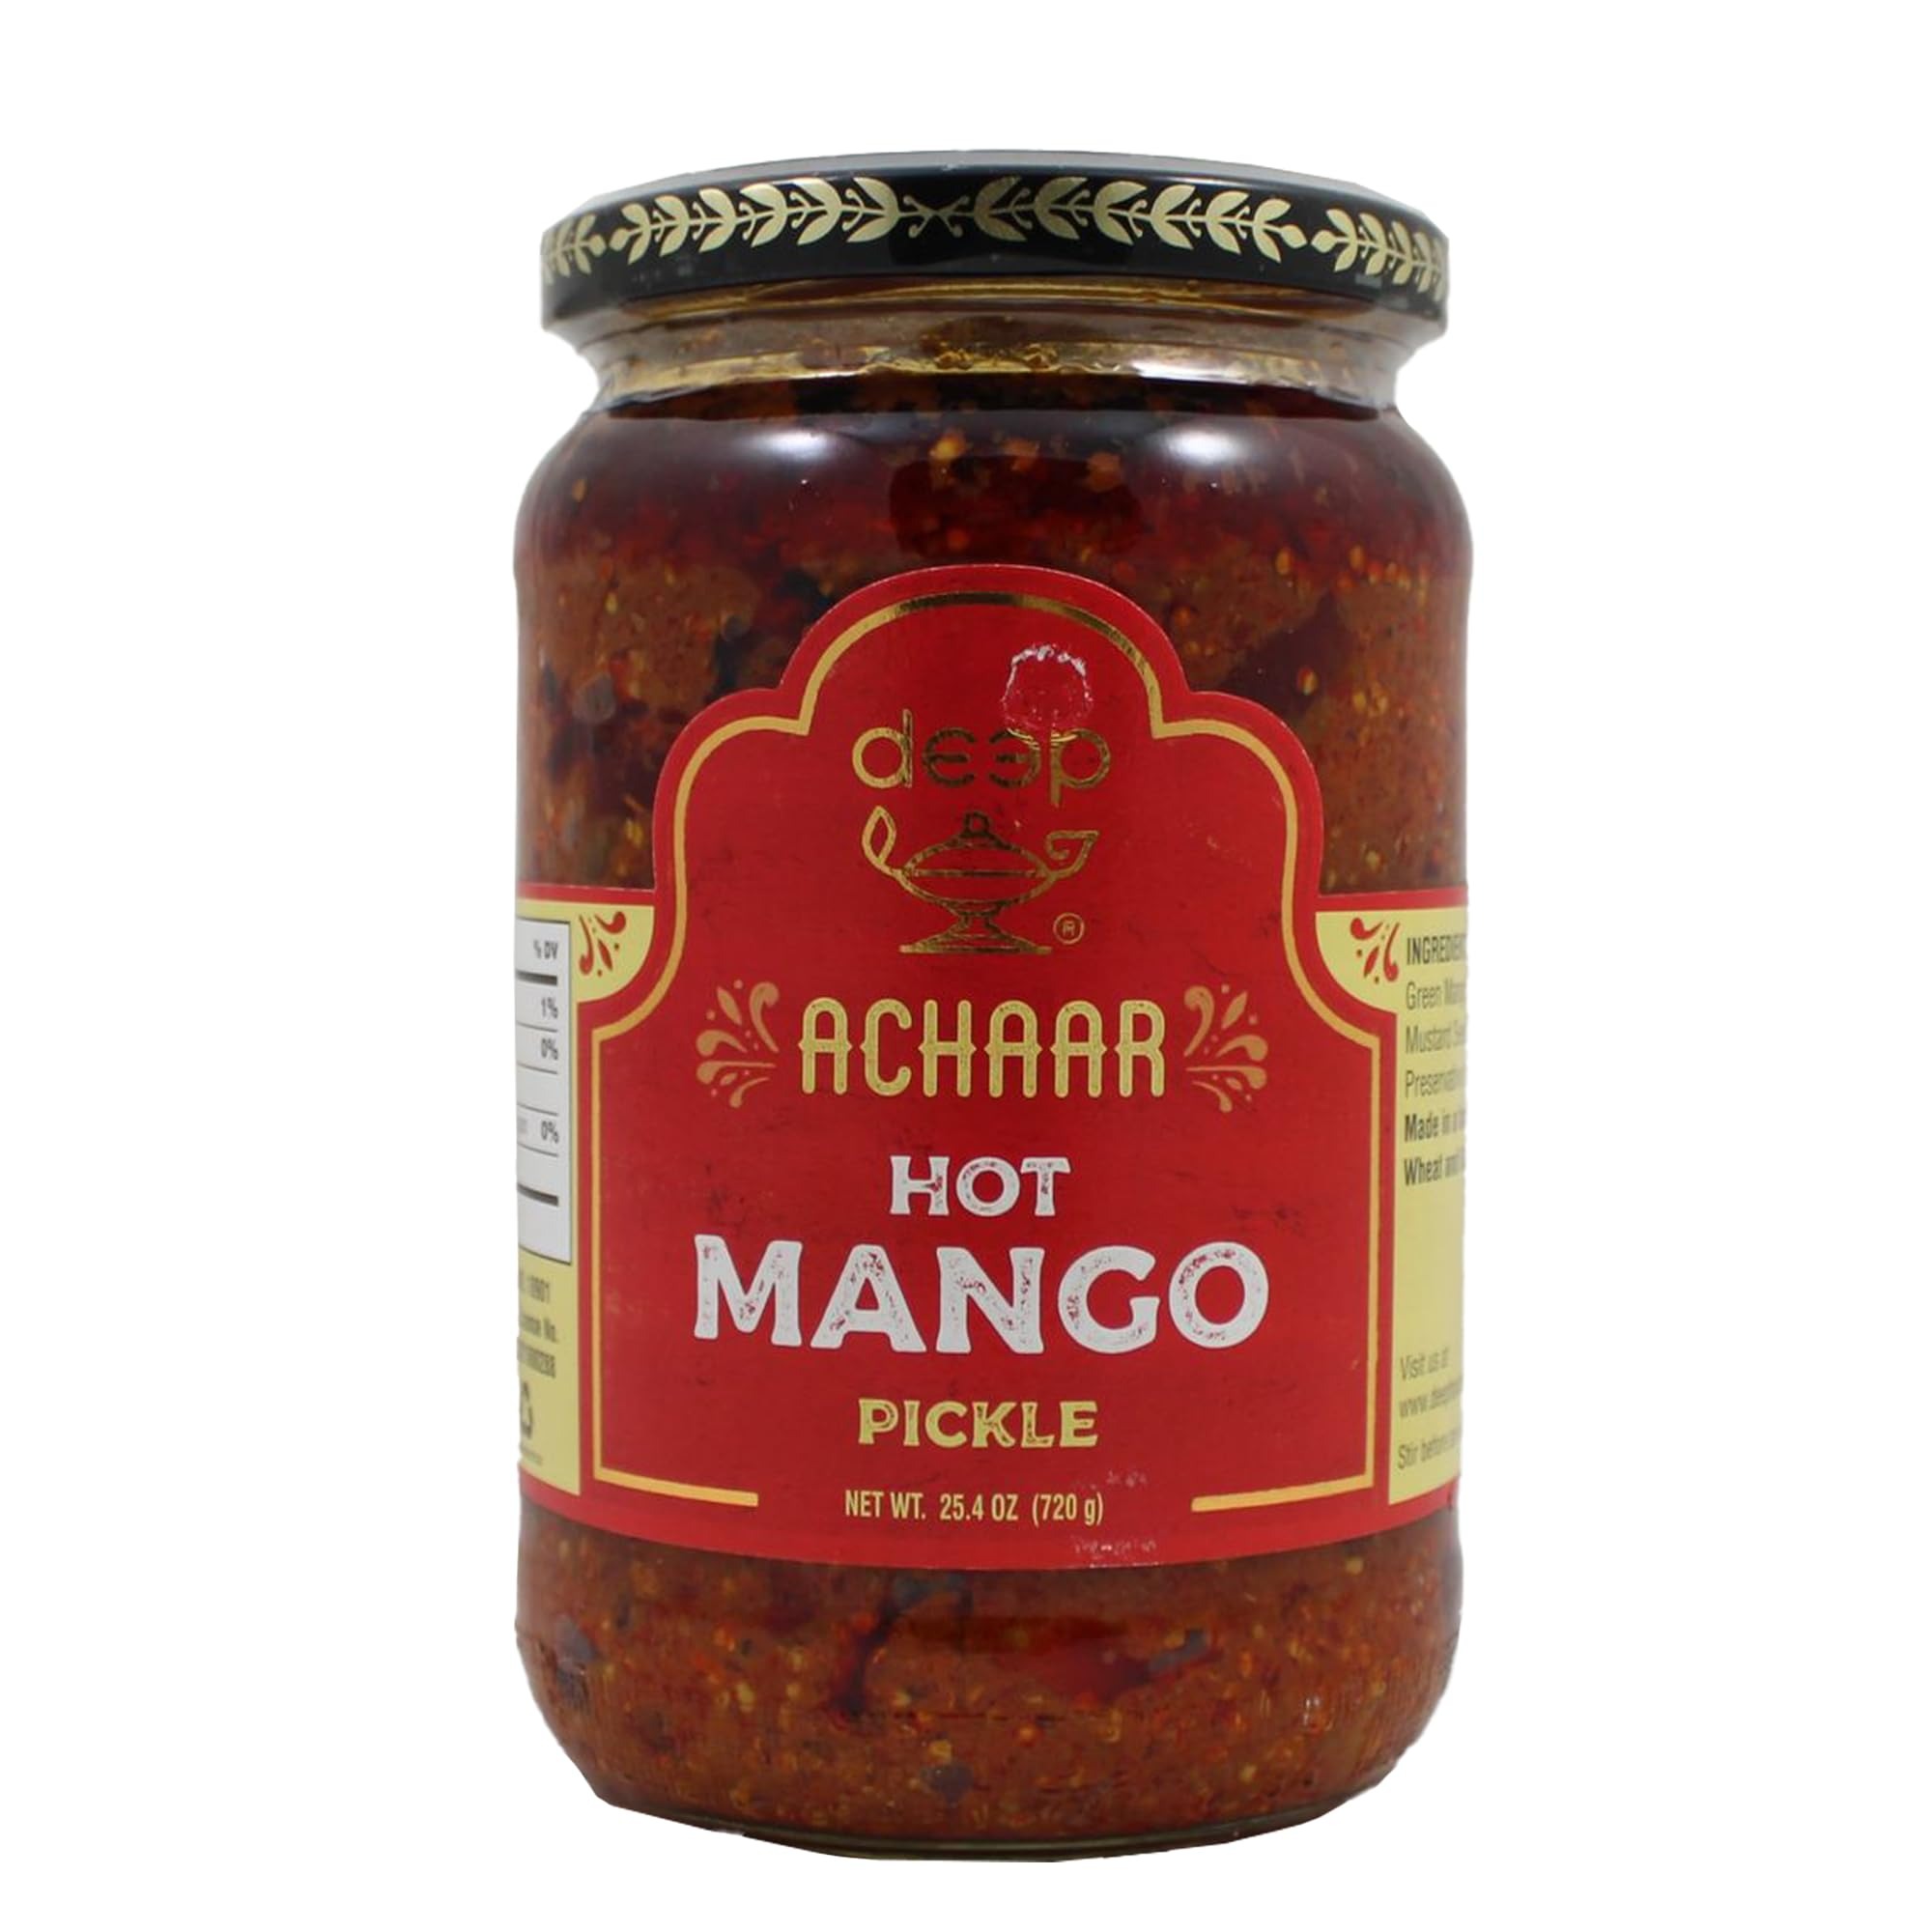
Item Name: Deep Authentic Indian Spice Mix Blend Hot Mango Pickle - 25.4 Oz | Ready to Use Rich Aroma and Taste of Achar | Mango, Fenugreek, Mustard, Asafoetida | Vegetarian | No Artificial Colours
Bullet Point 1: Truly Delicious With The Perfect Spice: Deep foods has stirred up the perfect blend of spices and packed the best flavors in a pickle jar. Our authentic homemade pickle enhances the taste of every meal and is best enjoyed with warm parathas, rotis, dal, rice, and much more.
Bullet Point 2: Homemade Achar with Secret Recipe: Our pickles are crafted with our original and traditional recipe to bring a taste of home right on your shelves. Our homemade pickles add the unique Ghar ka achar flavor that reminds you of your grandmother's aam ka achar recipe.
Bullet Point 3: 100% Natural Ingredients: This organic achar is made with organic and natural ingredients to make a rich-textured, mouth-watering achar masala. We have crafted the best blend of raw mango with fenugreek seeds, black cumin, yellow mustard, asafoetida, and turmeric to indulge your tastebuds.
Bullet Point 4: Free Of Preservatives: We ensure that no harmful chemicals and preservatives are added to our organic pickles. Our mango pickles are formulated to remain preserved with only natural ingredients and maintain long shelf life.
Bullet Point 5: Our Authentic Process: After directly sourcing our mangos from local farms, they are carefully processed with traditional sun drying practices and pickling methods to make our homemade mango achar. We use turmeric which is rich in antioxidants and relieves nausea and indigestion.
Bullet Point 6: Seal of Freshness: Each package of our Pickle comes sealed to preserve its freshness and flavor. Enjoy the convenience of having a versatile kitchen staple at your fingertips.
Bullet Point 7: Summers are right here! And here is the season of sweet mangoes, tangy pickles, and refreshing fresh juices. Once this season is gone, it won’t come back for a year, So, make sure to make the best of it.
Bullet Point 8: A wholesome blend of exotic aromatic spices to make deliciously delightful dishes. The perfect combination of Indian spices in a perfect blend to give you a lip-smacking taste.
Product Description: Since its inception in 1977, our brand has stood as a premier manufacturer, boasting an impressive 47-year legacy of operating our very own mills and factories. Having delighted millions of contented customers, both online and offline, we are thrilled to embark on a new journey by introducing our wide product line comprising Flour, Spices & Masala, Instant mixes and Snacks to the online market. A wholesome blend of exotic aromatic spices to make deliciously delightful dishes. The perfect combination of Indian spices in a perfect blend to give you a lip-smacking taste.
Value: 25.44
Unit: Ounce

Price: 3.72